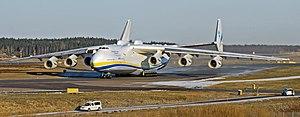
Antonov An-225 à l'aéroport de Stockholm-Arlanda, Suède.